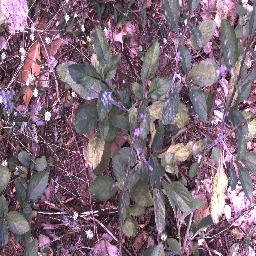
Label: snake_weed